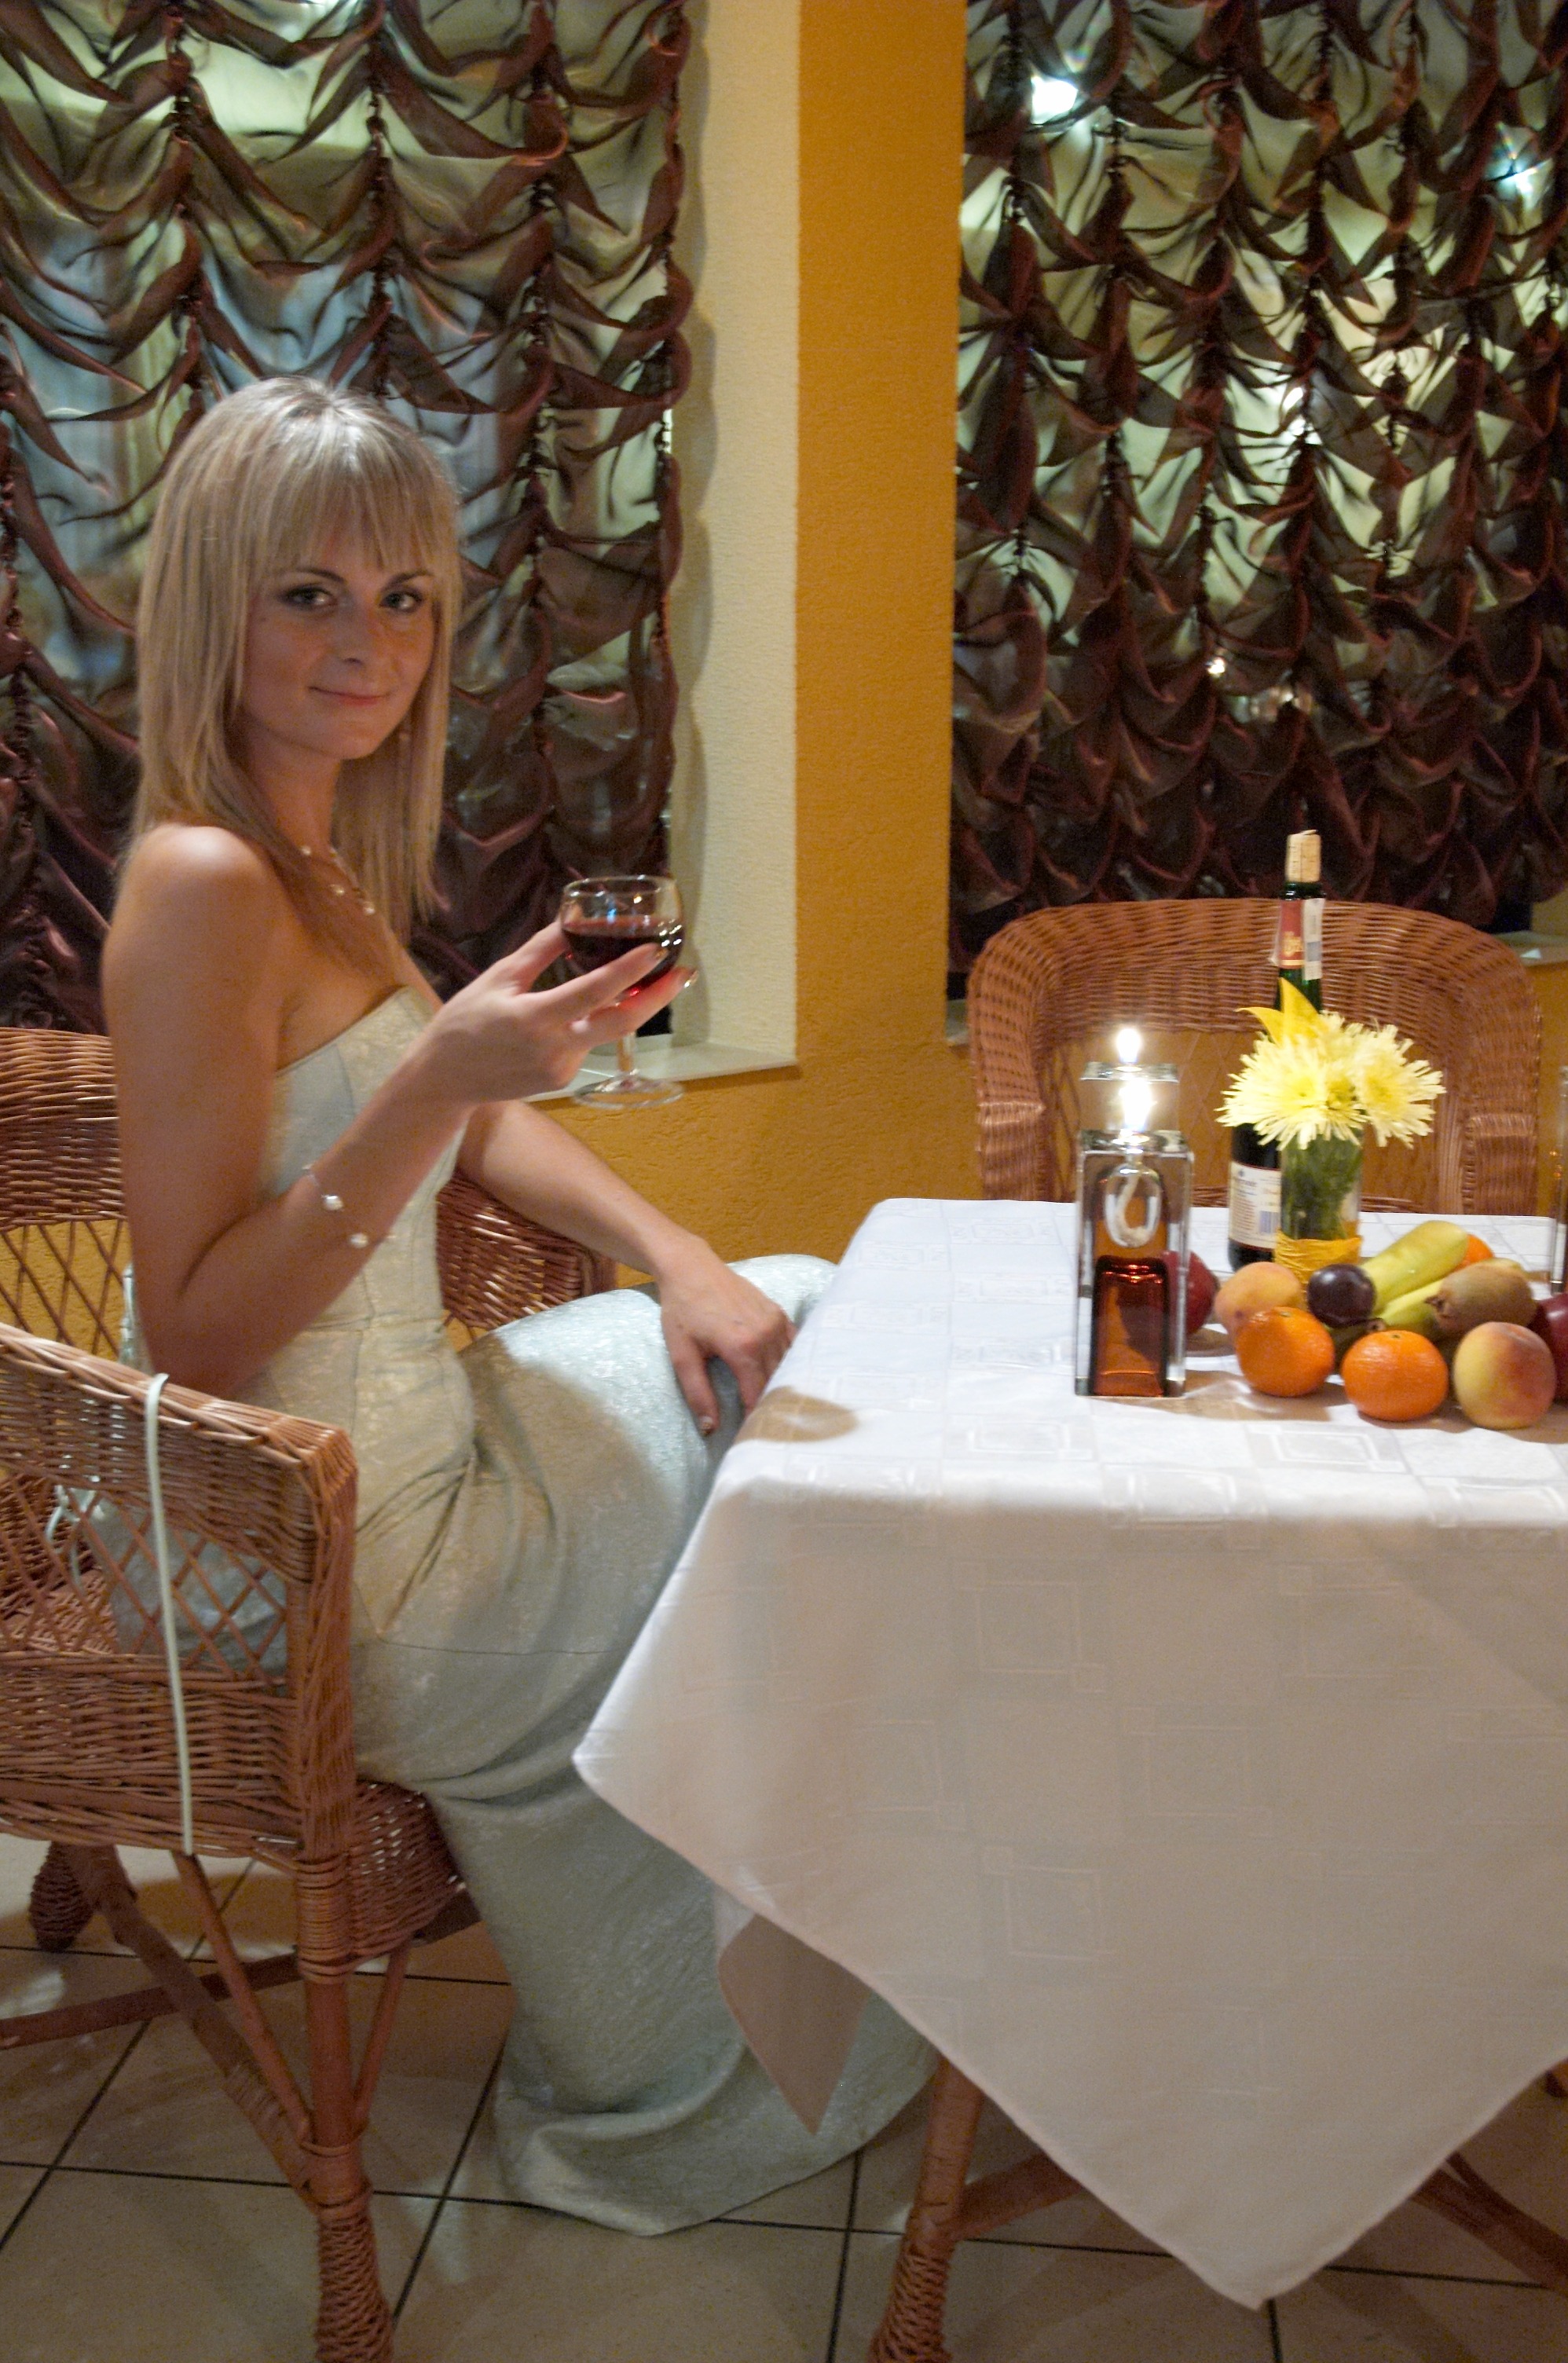
evening, clothing, interior design, candles, dress, poland, beautiful woman